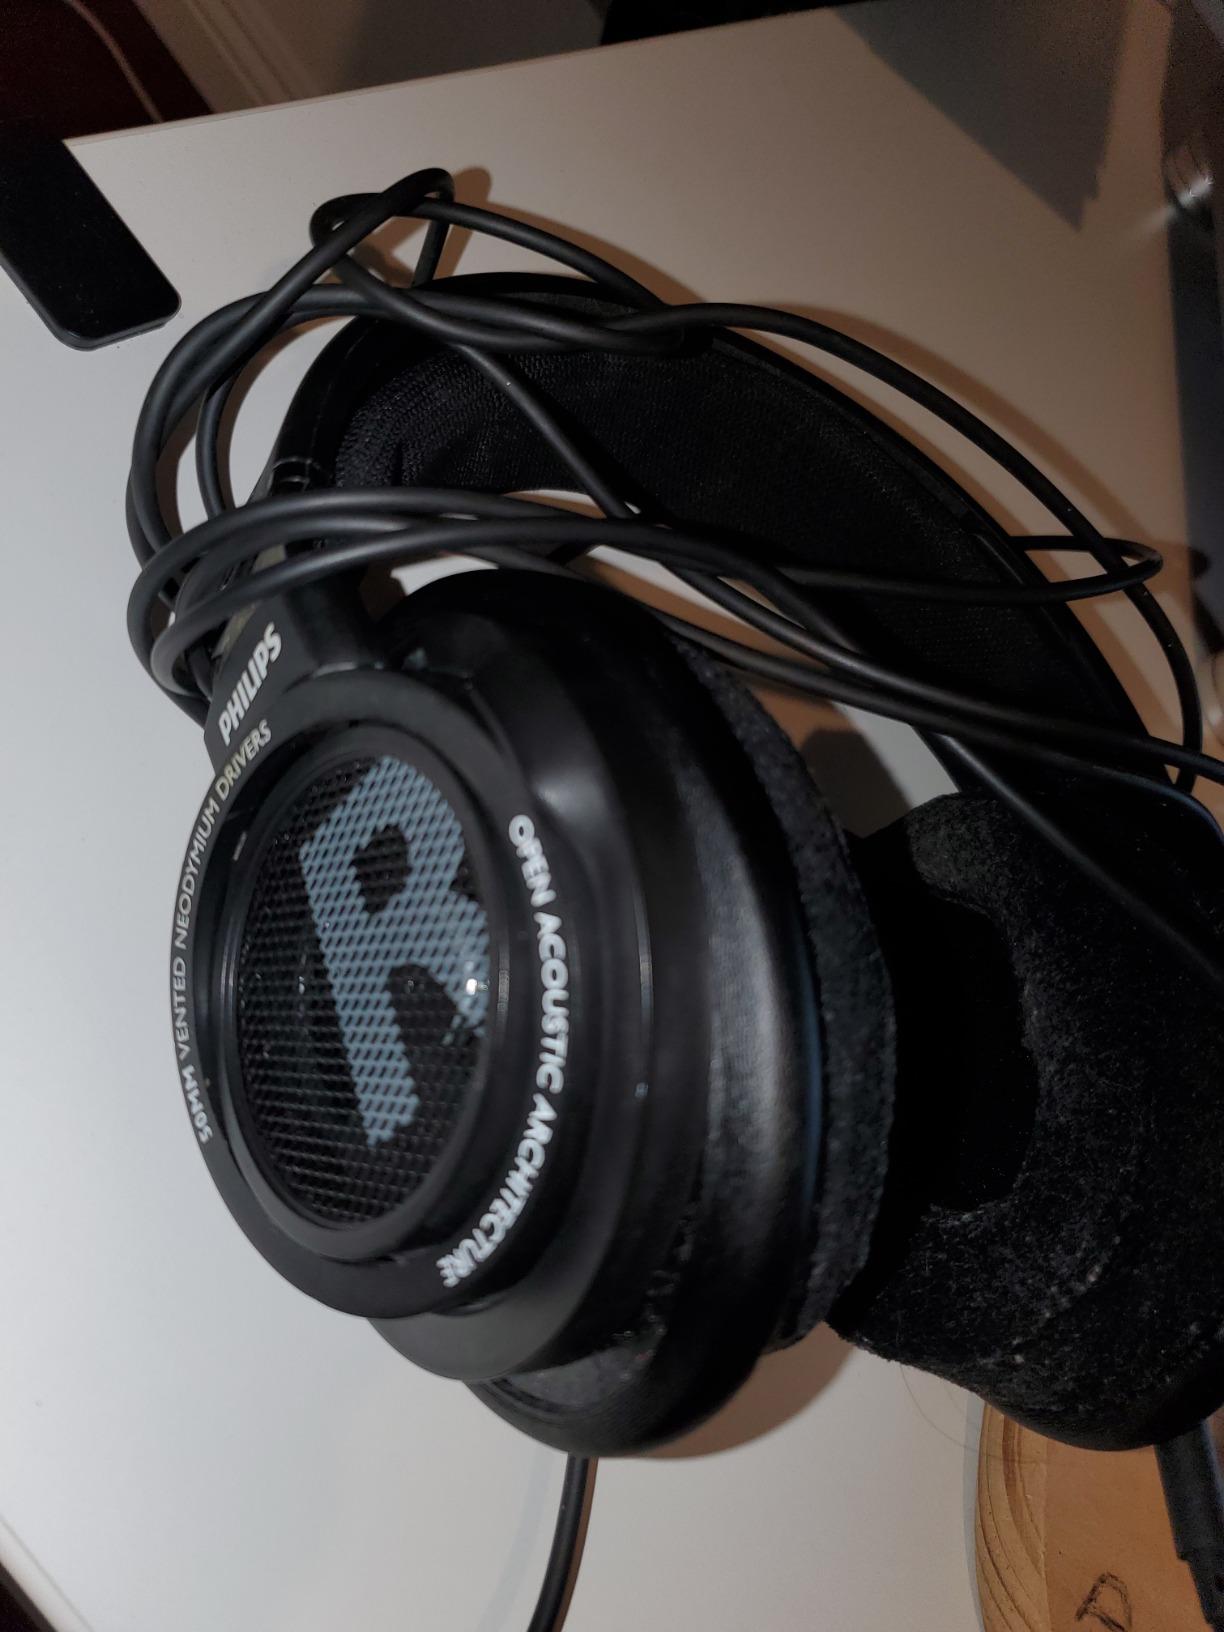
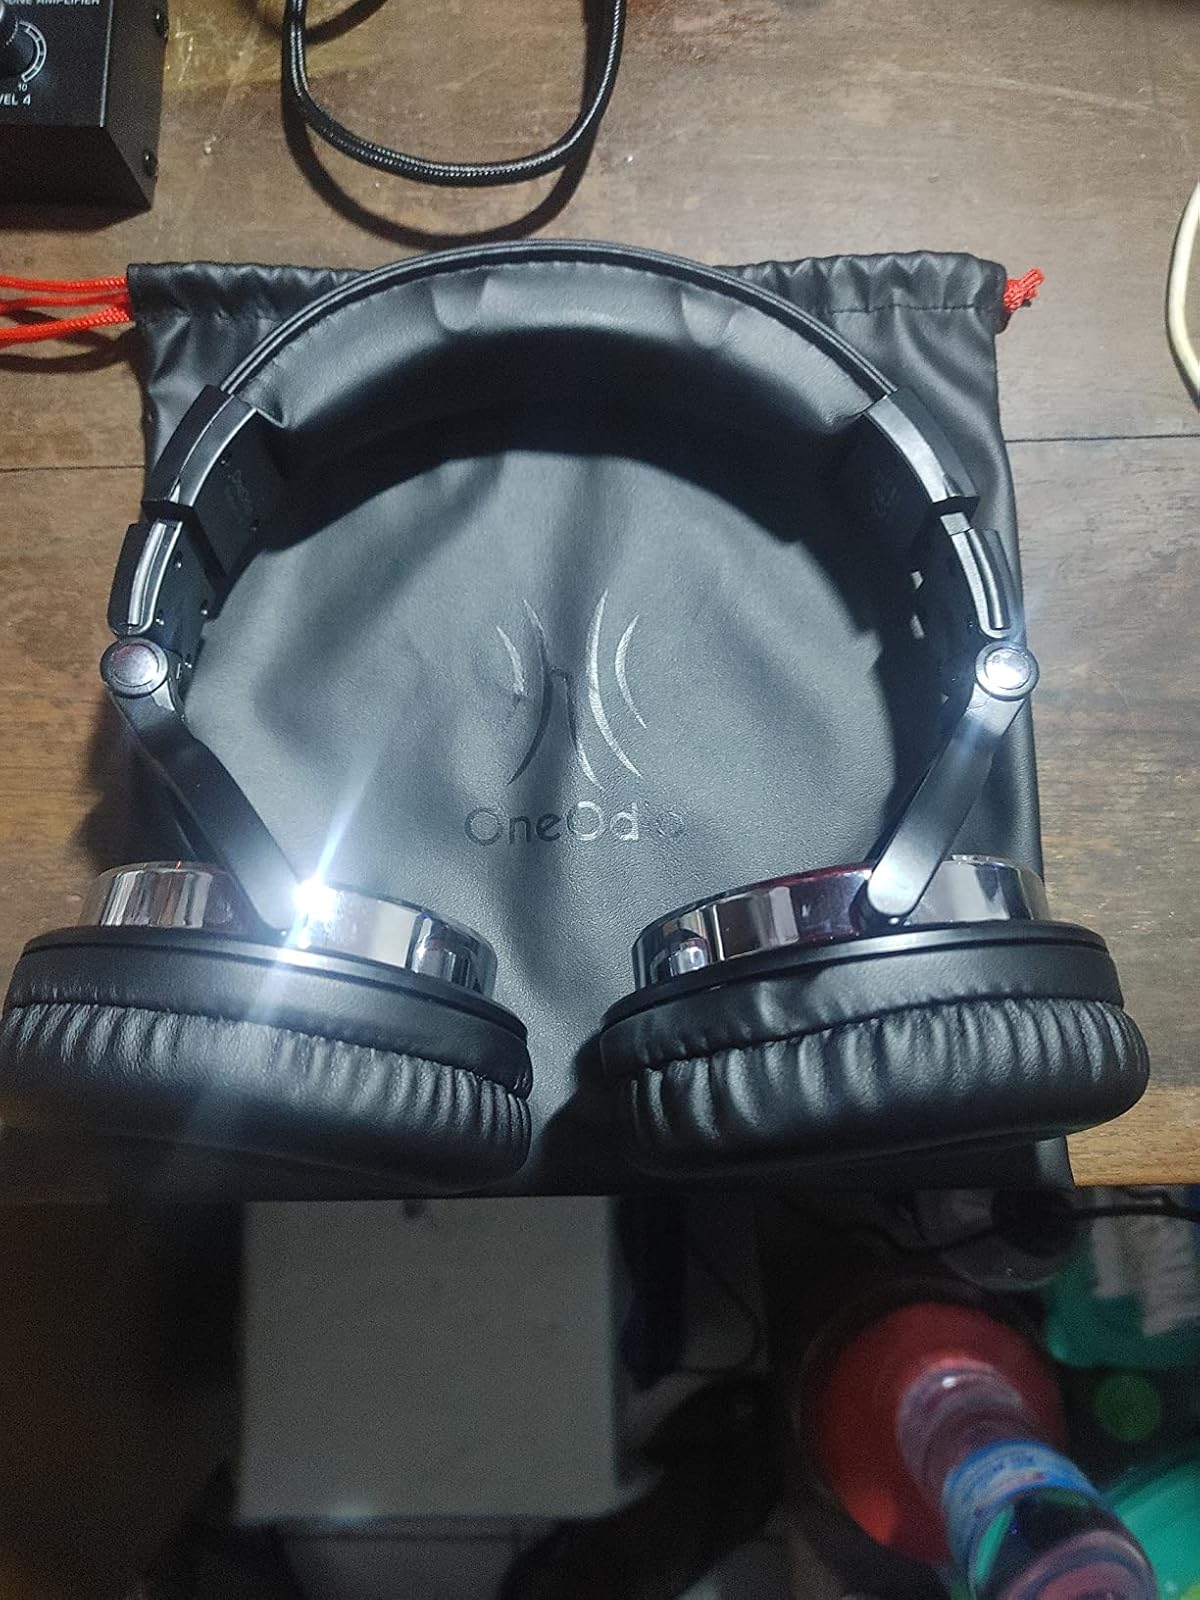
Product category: headphones
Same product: no